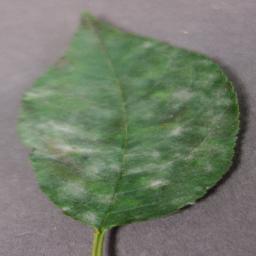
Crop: cherry
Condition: (including_sour)_powdery_mildew